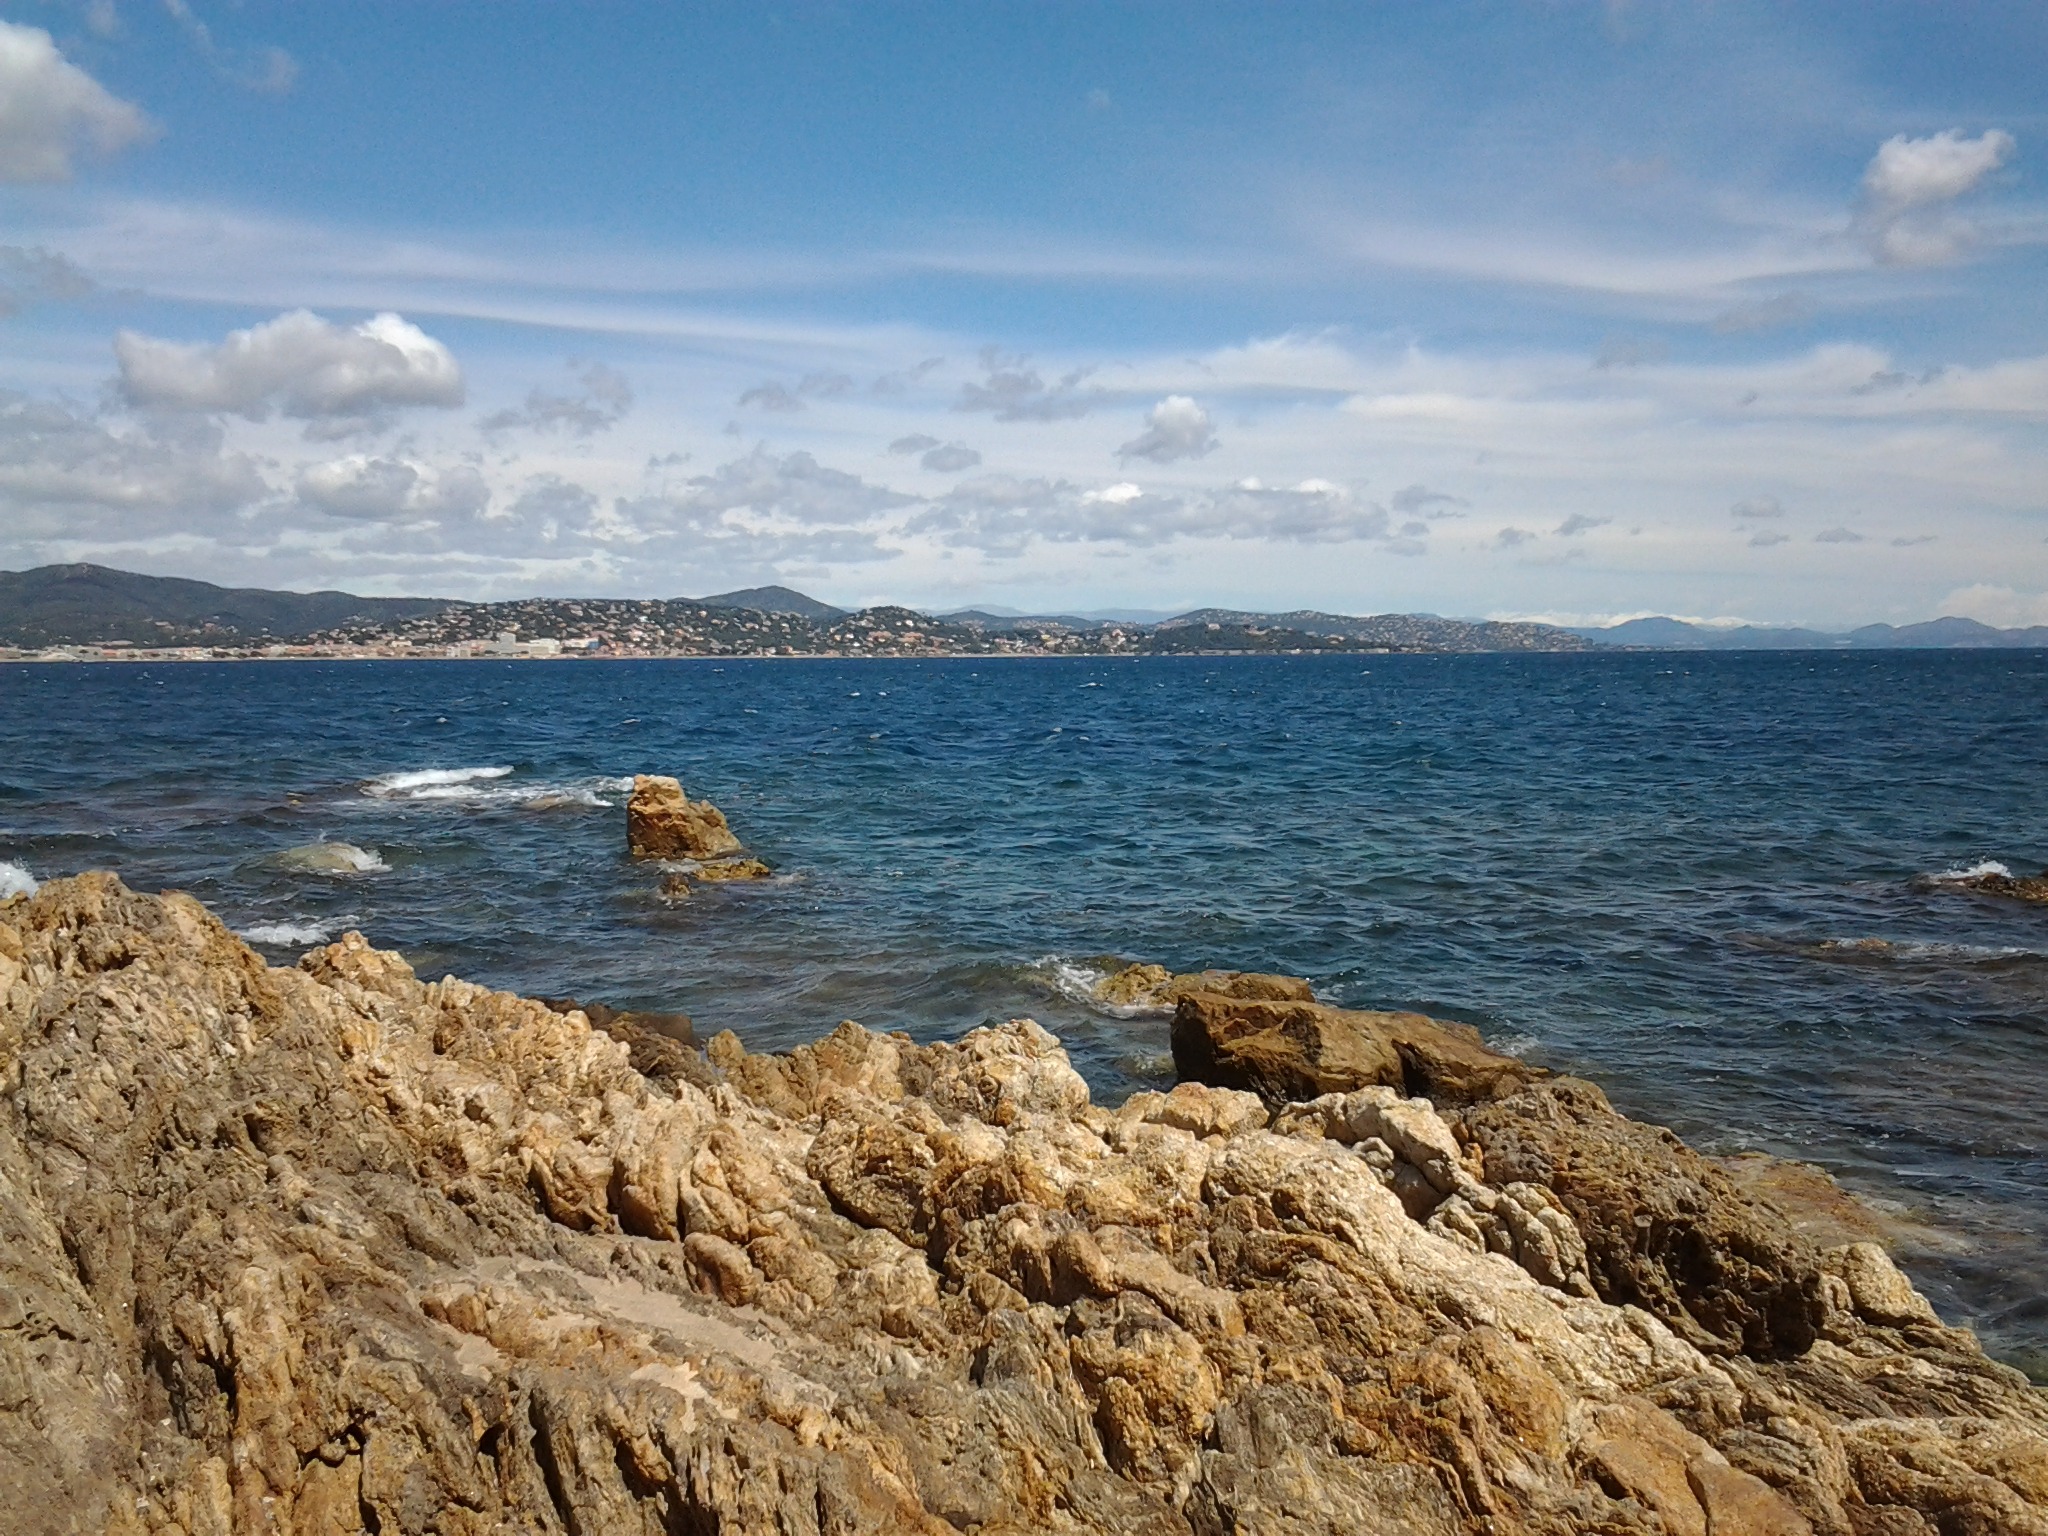
beach, landscape, sea, coast, sand, rock, ocean, horizon, cloud, shore, wave, vacation, cliff, cove, bay, blue, terrain, body of water, rocks, waves, loch, cape